St Peter's Church, Phibsborough, Dublin

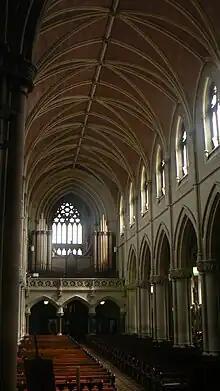
A view of the nave

In the early 19th century, Phibsborough was a crime-ridden suburb home to many families living in poverty. Ultimately, the concern for the children of Phibsborough resulted in the founding of a Catholic school in 1826. Two of the priests running this school, Rev. W. Young and Rev. W. Carroll, converted the top floor of the school into a chapel.